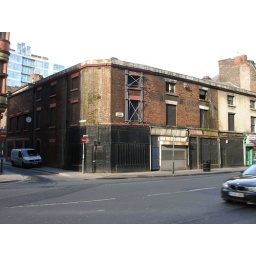
These are about the oldest buildings in Dale Street.The ground floors are now covered with hoardings.